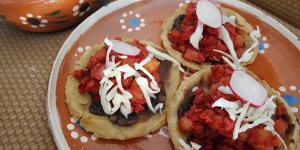
sopes de papa con chorizo